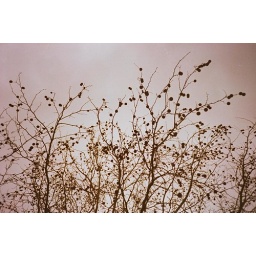
sky - tower hill, bare tree against winter sky